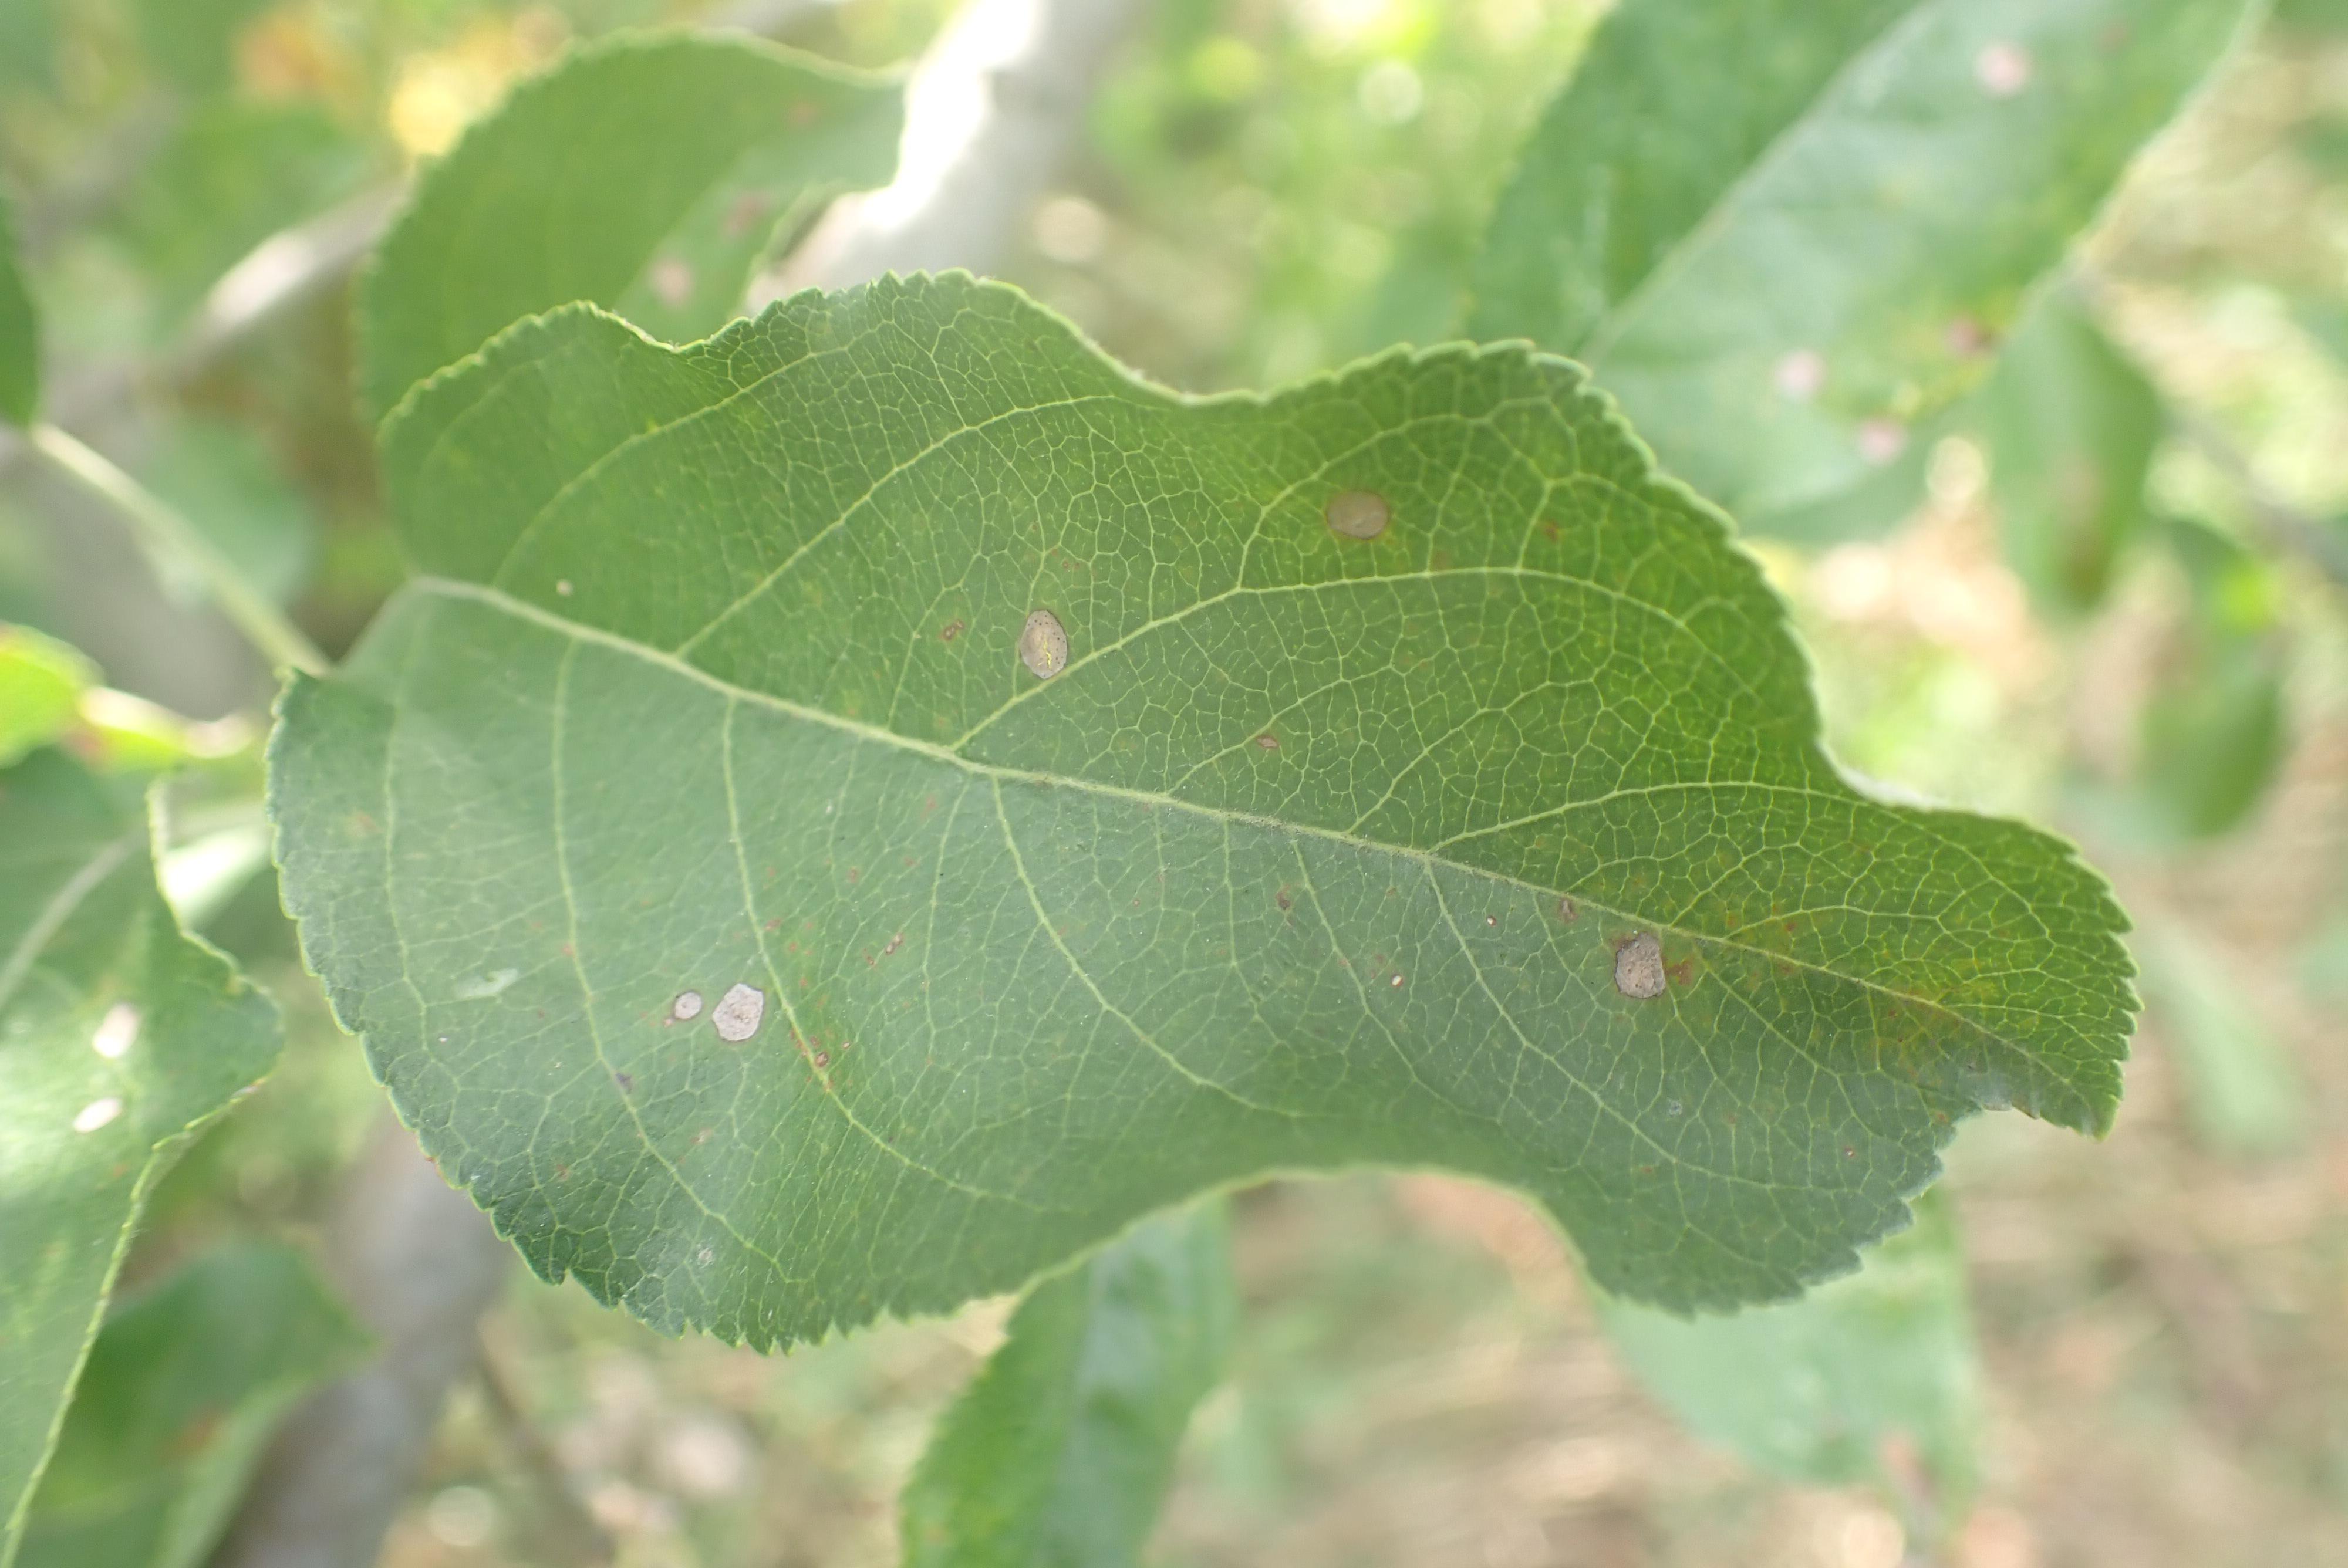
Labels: frog_eye_leaf_spot, complex